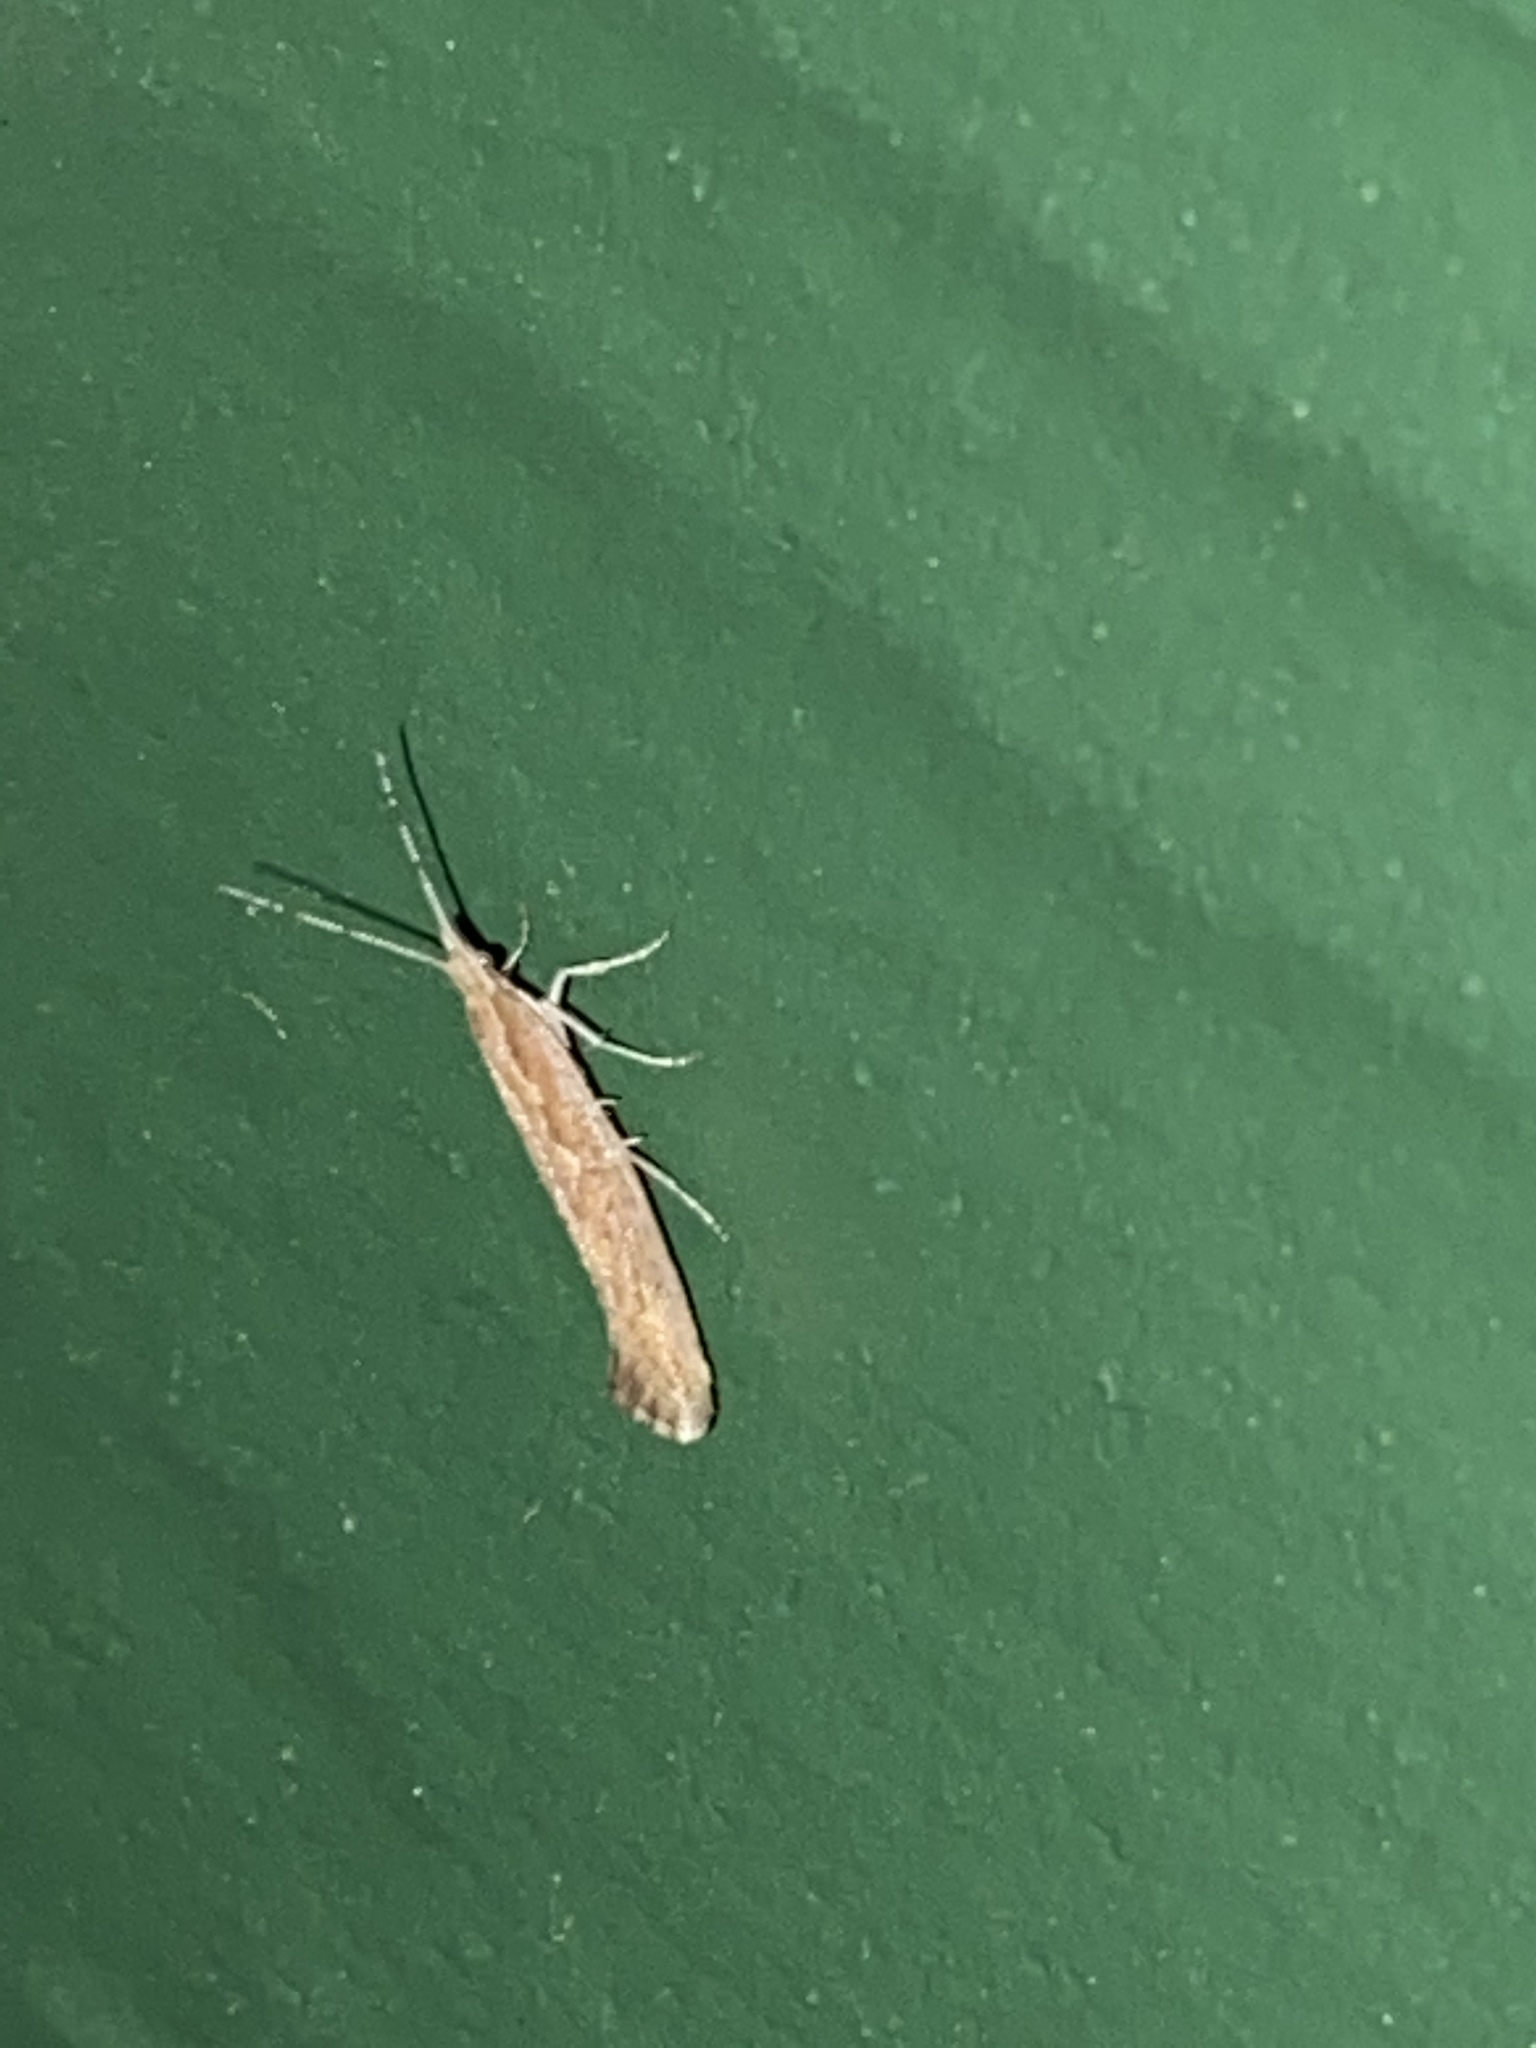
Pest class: diamondback_moth